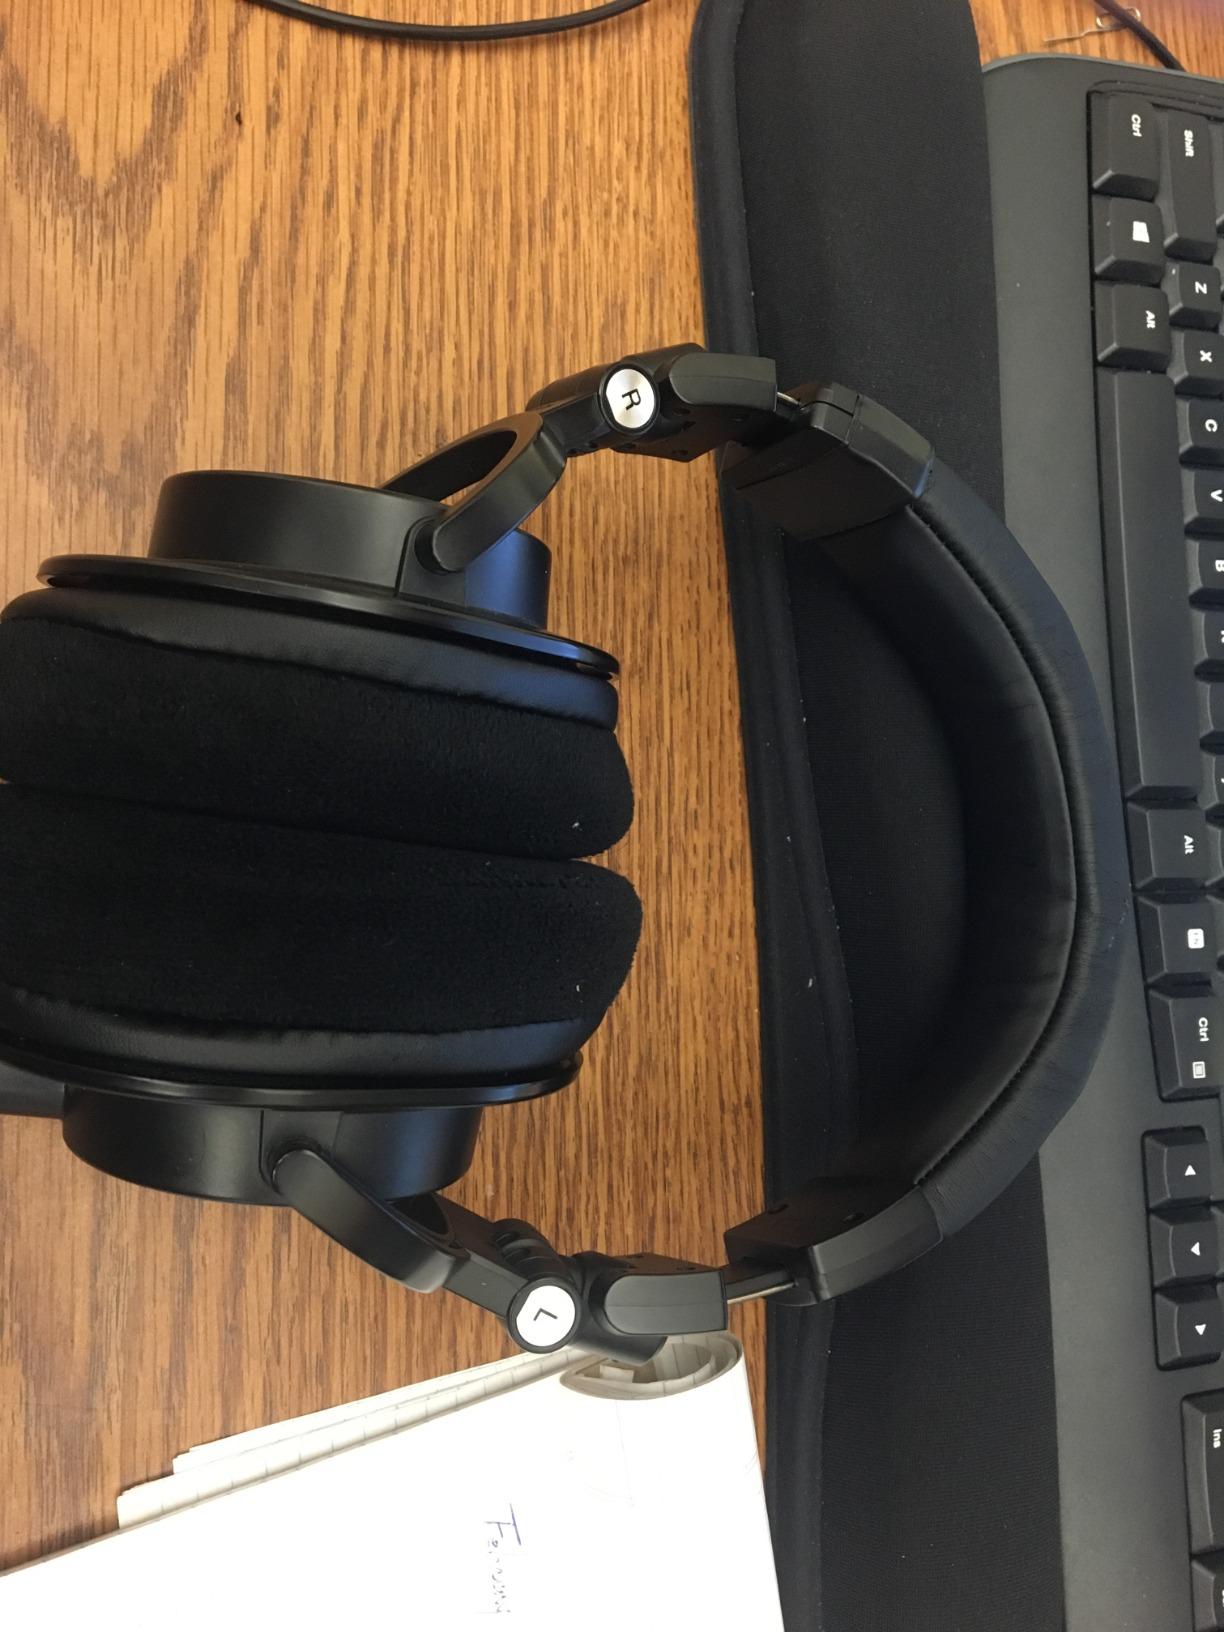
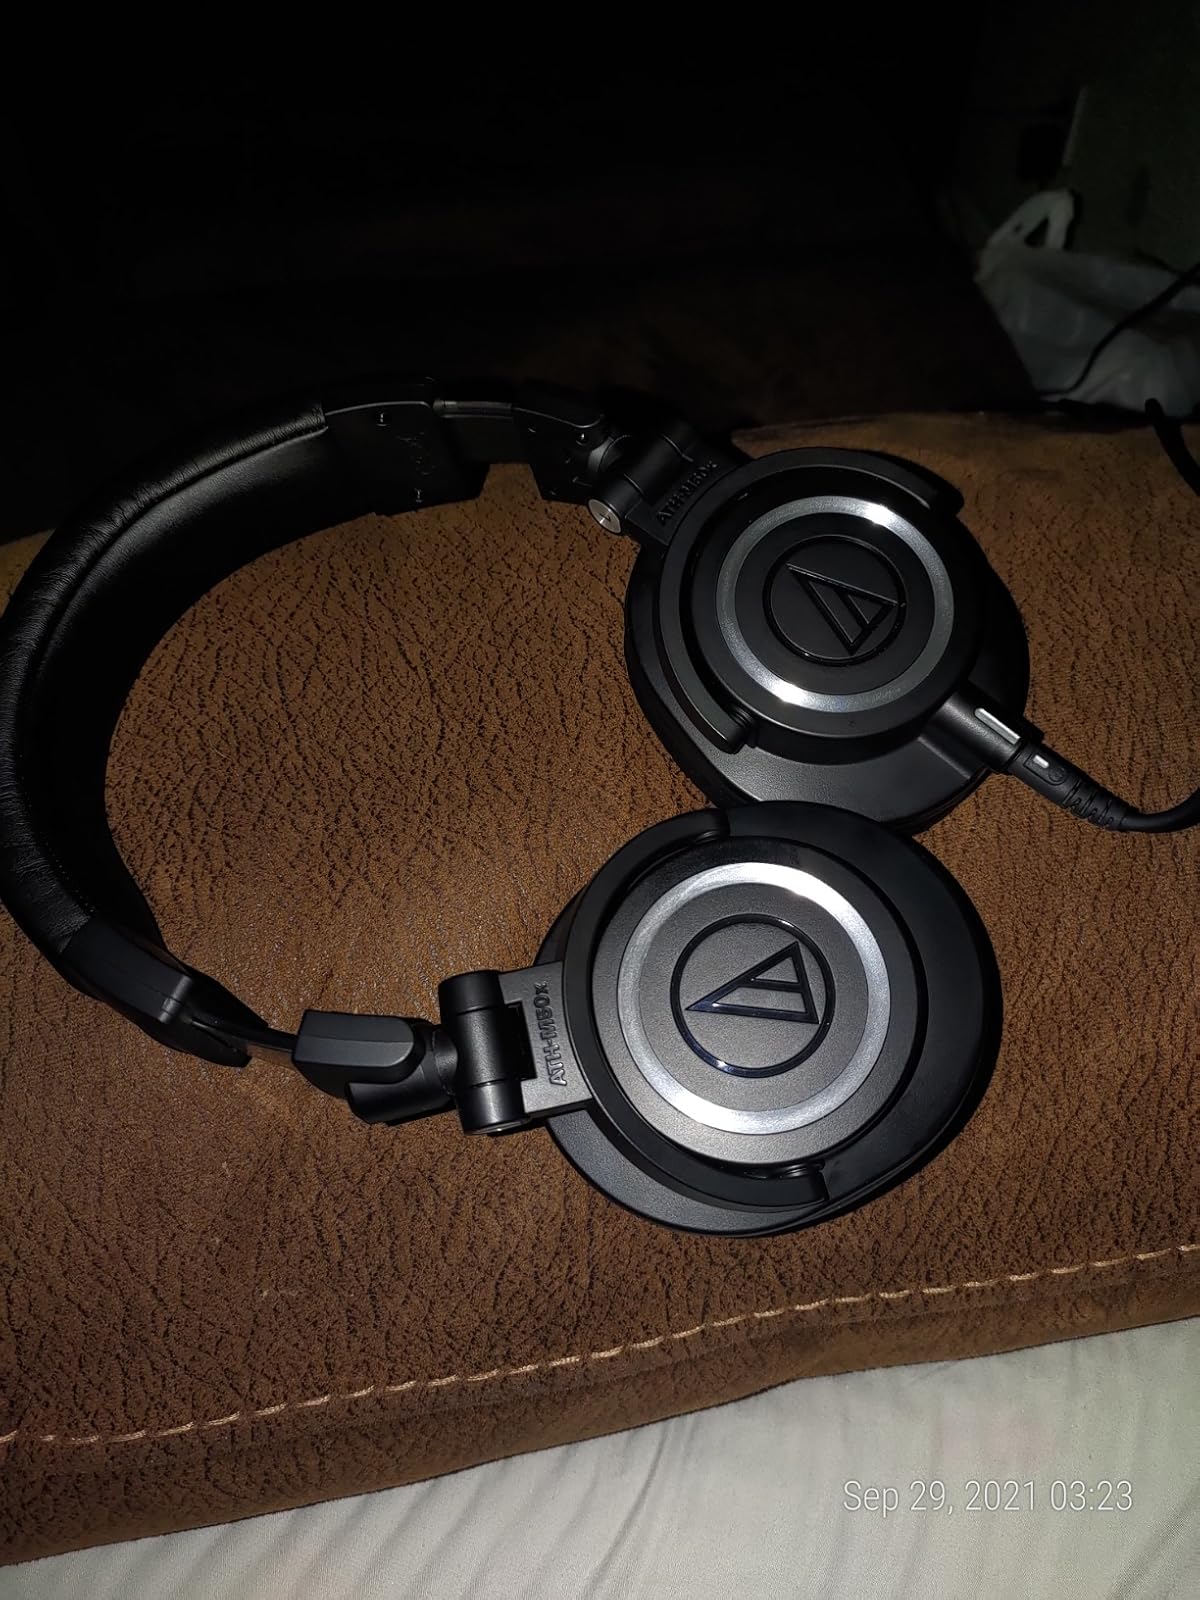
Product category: headphones
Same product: yes